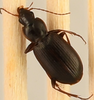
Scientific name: Calathus advena
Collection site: Niwot Ridge NEON (NIWO), plot NIWO_009